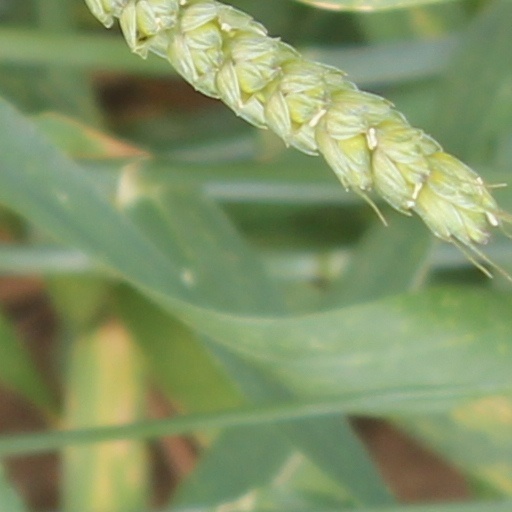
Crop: wheat